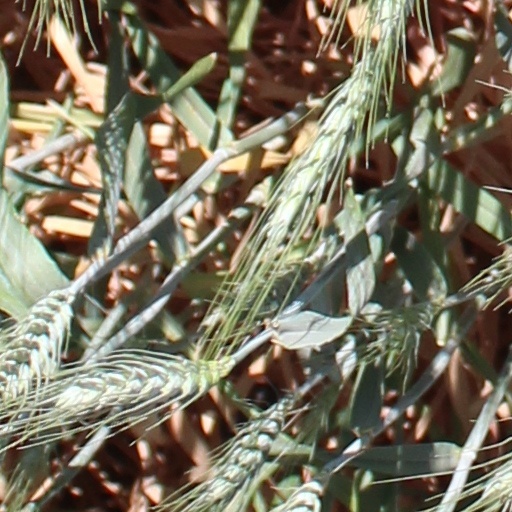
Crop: wheat